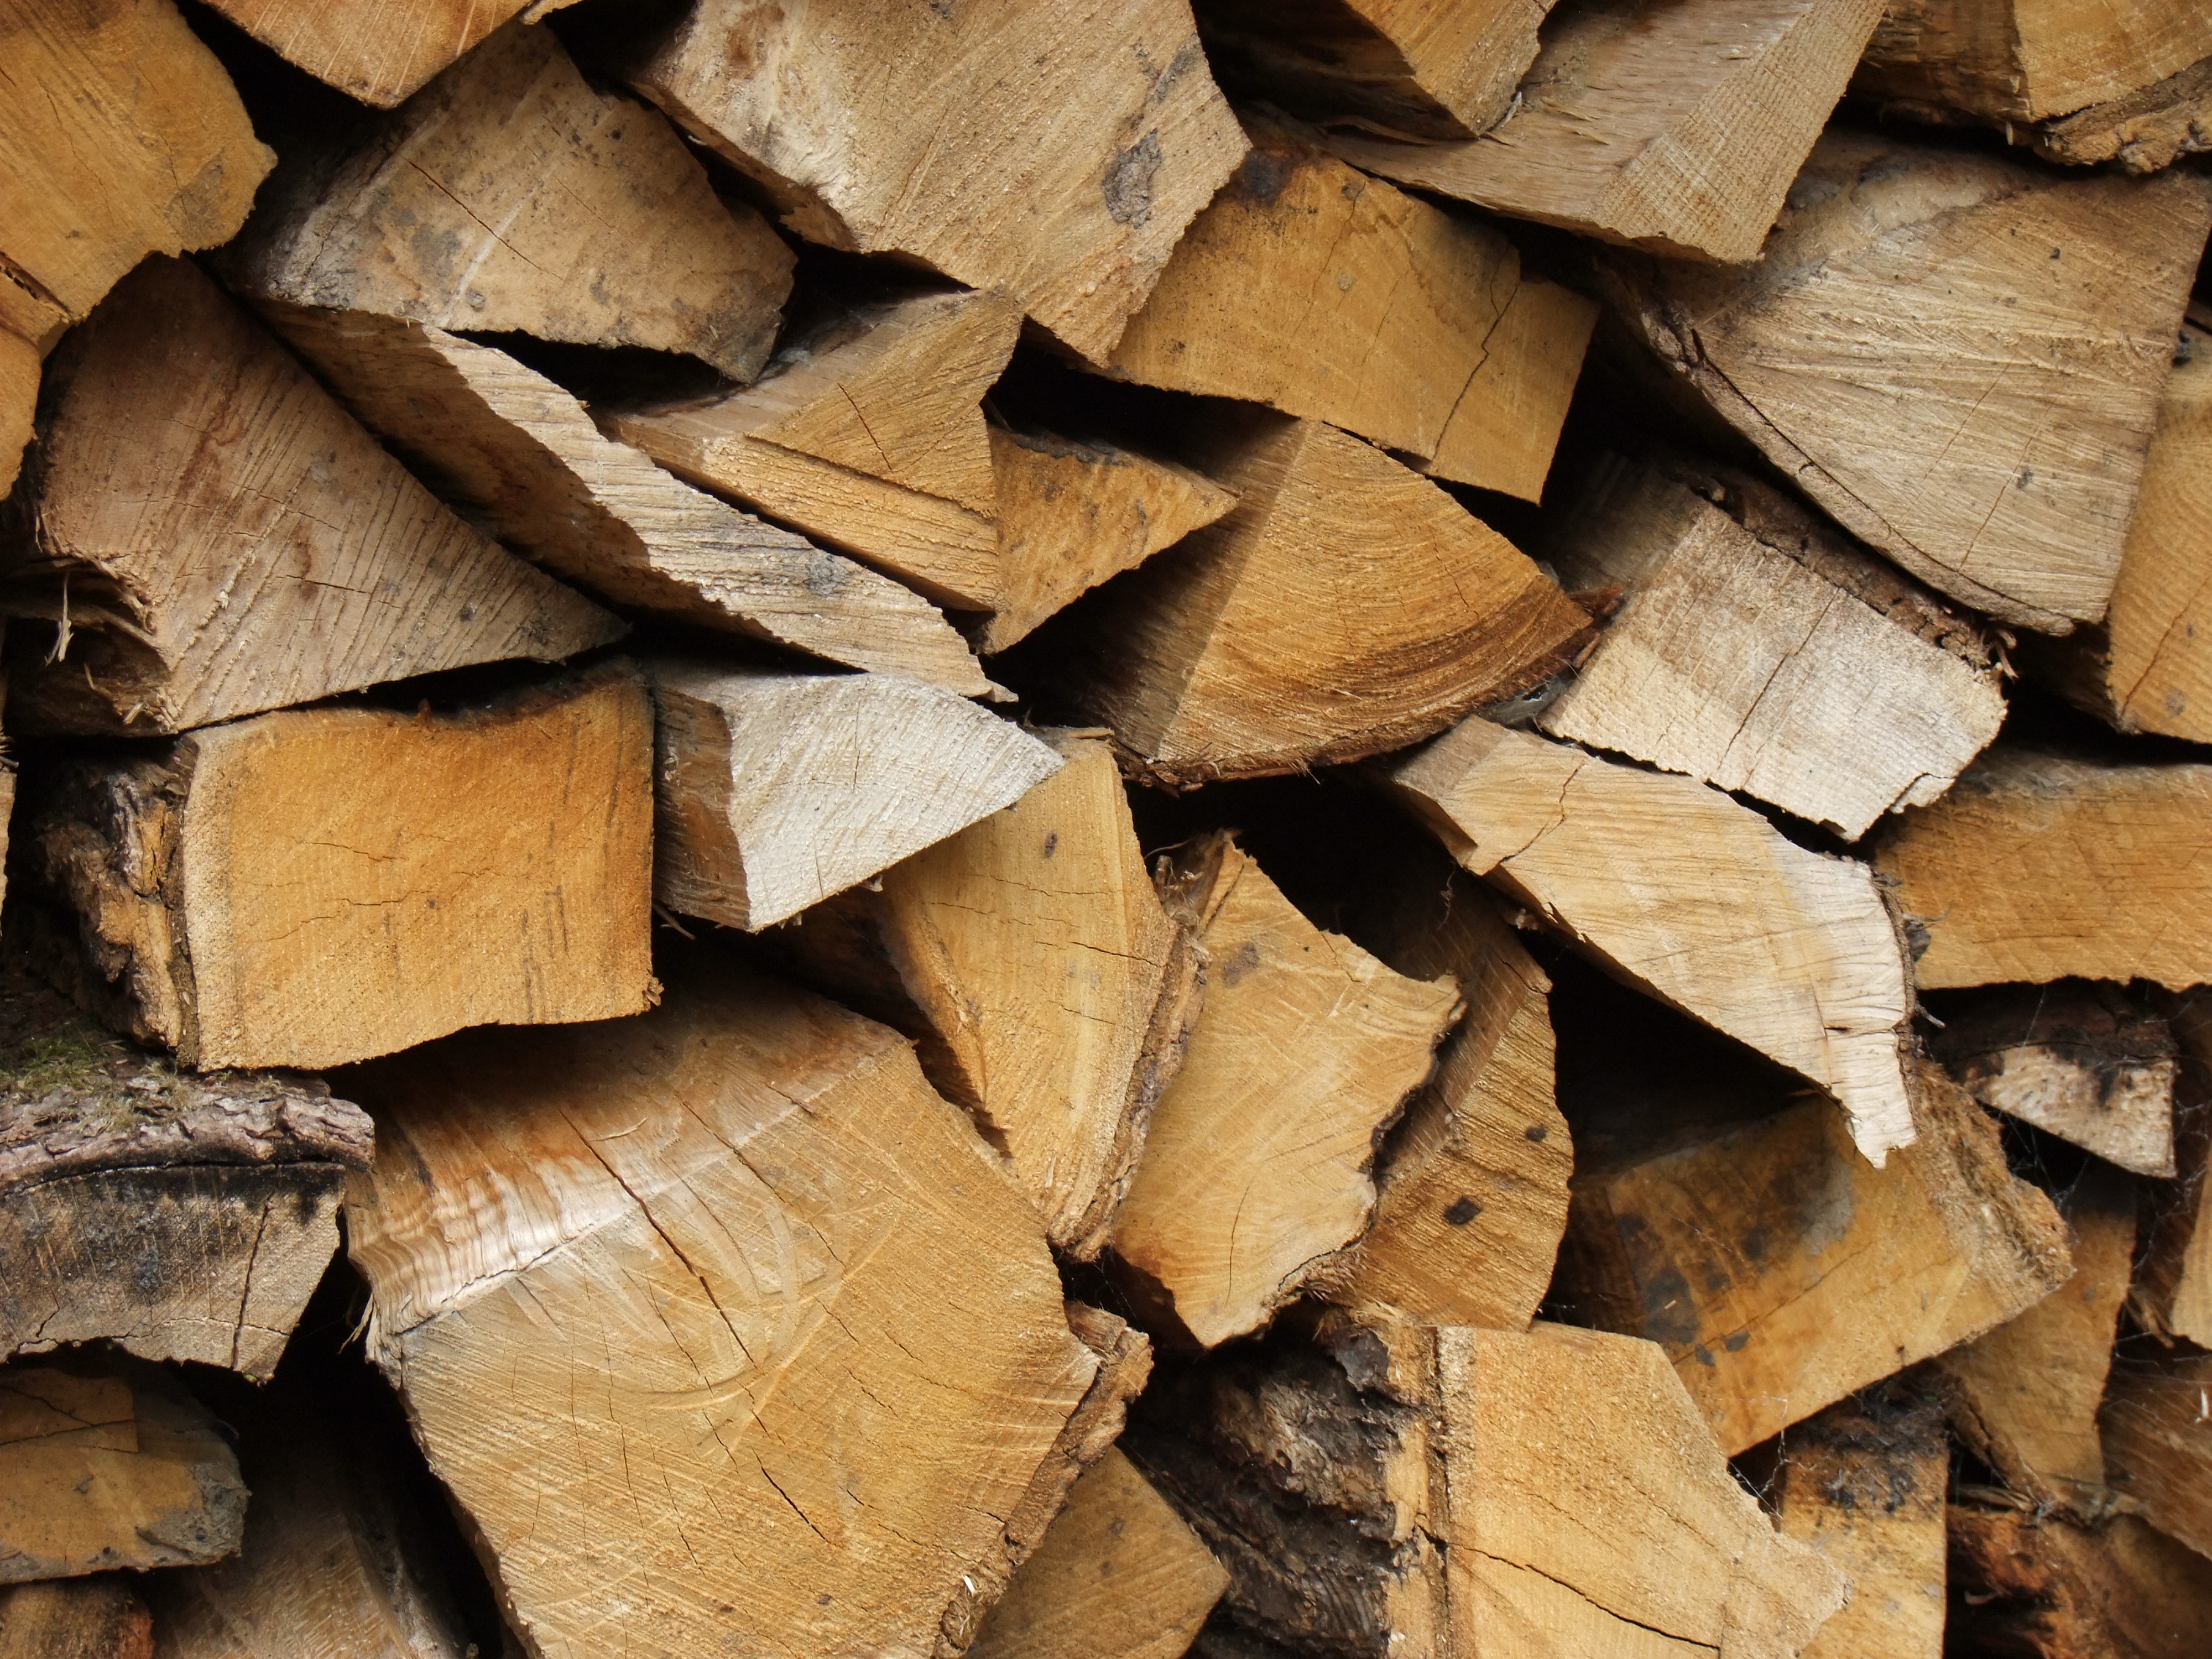
tree, rock, branch, wood, texture, leaf, trunk, wall, pattern, autumn, soil, rough, lumber, material, close up, trees, logs, wooden, woody plant